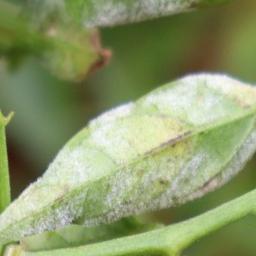
Label: powdery mildew